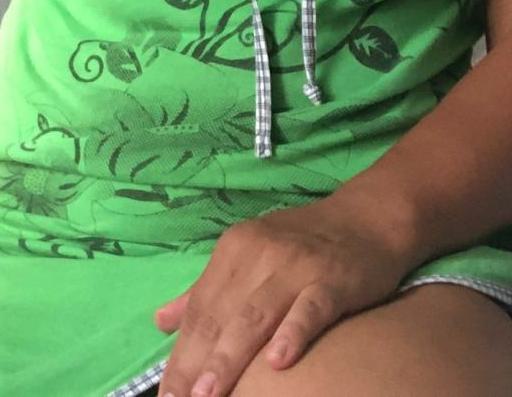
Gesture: no_gesture